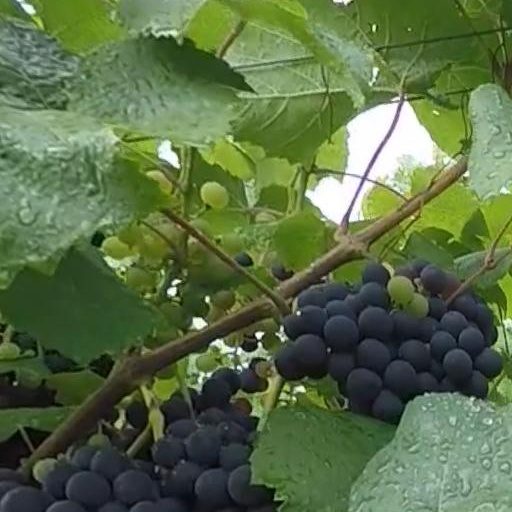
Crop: grape